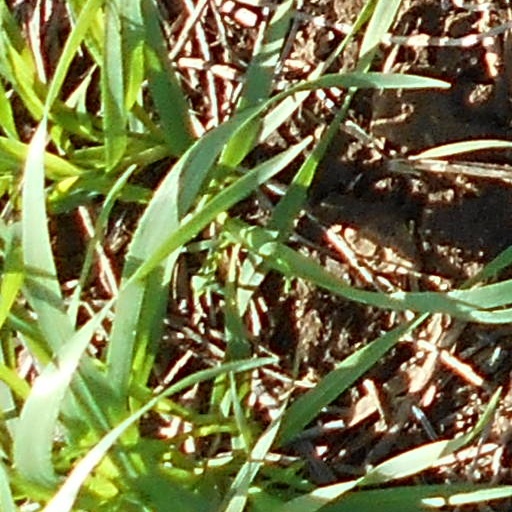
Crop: wheat